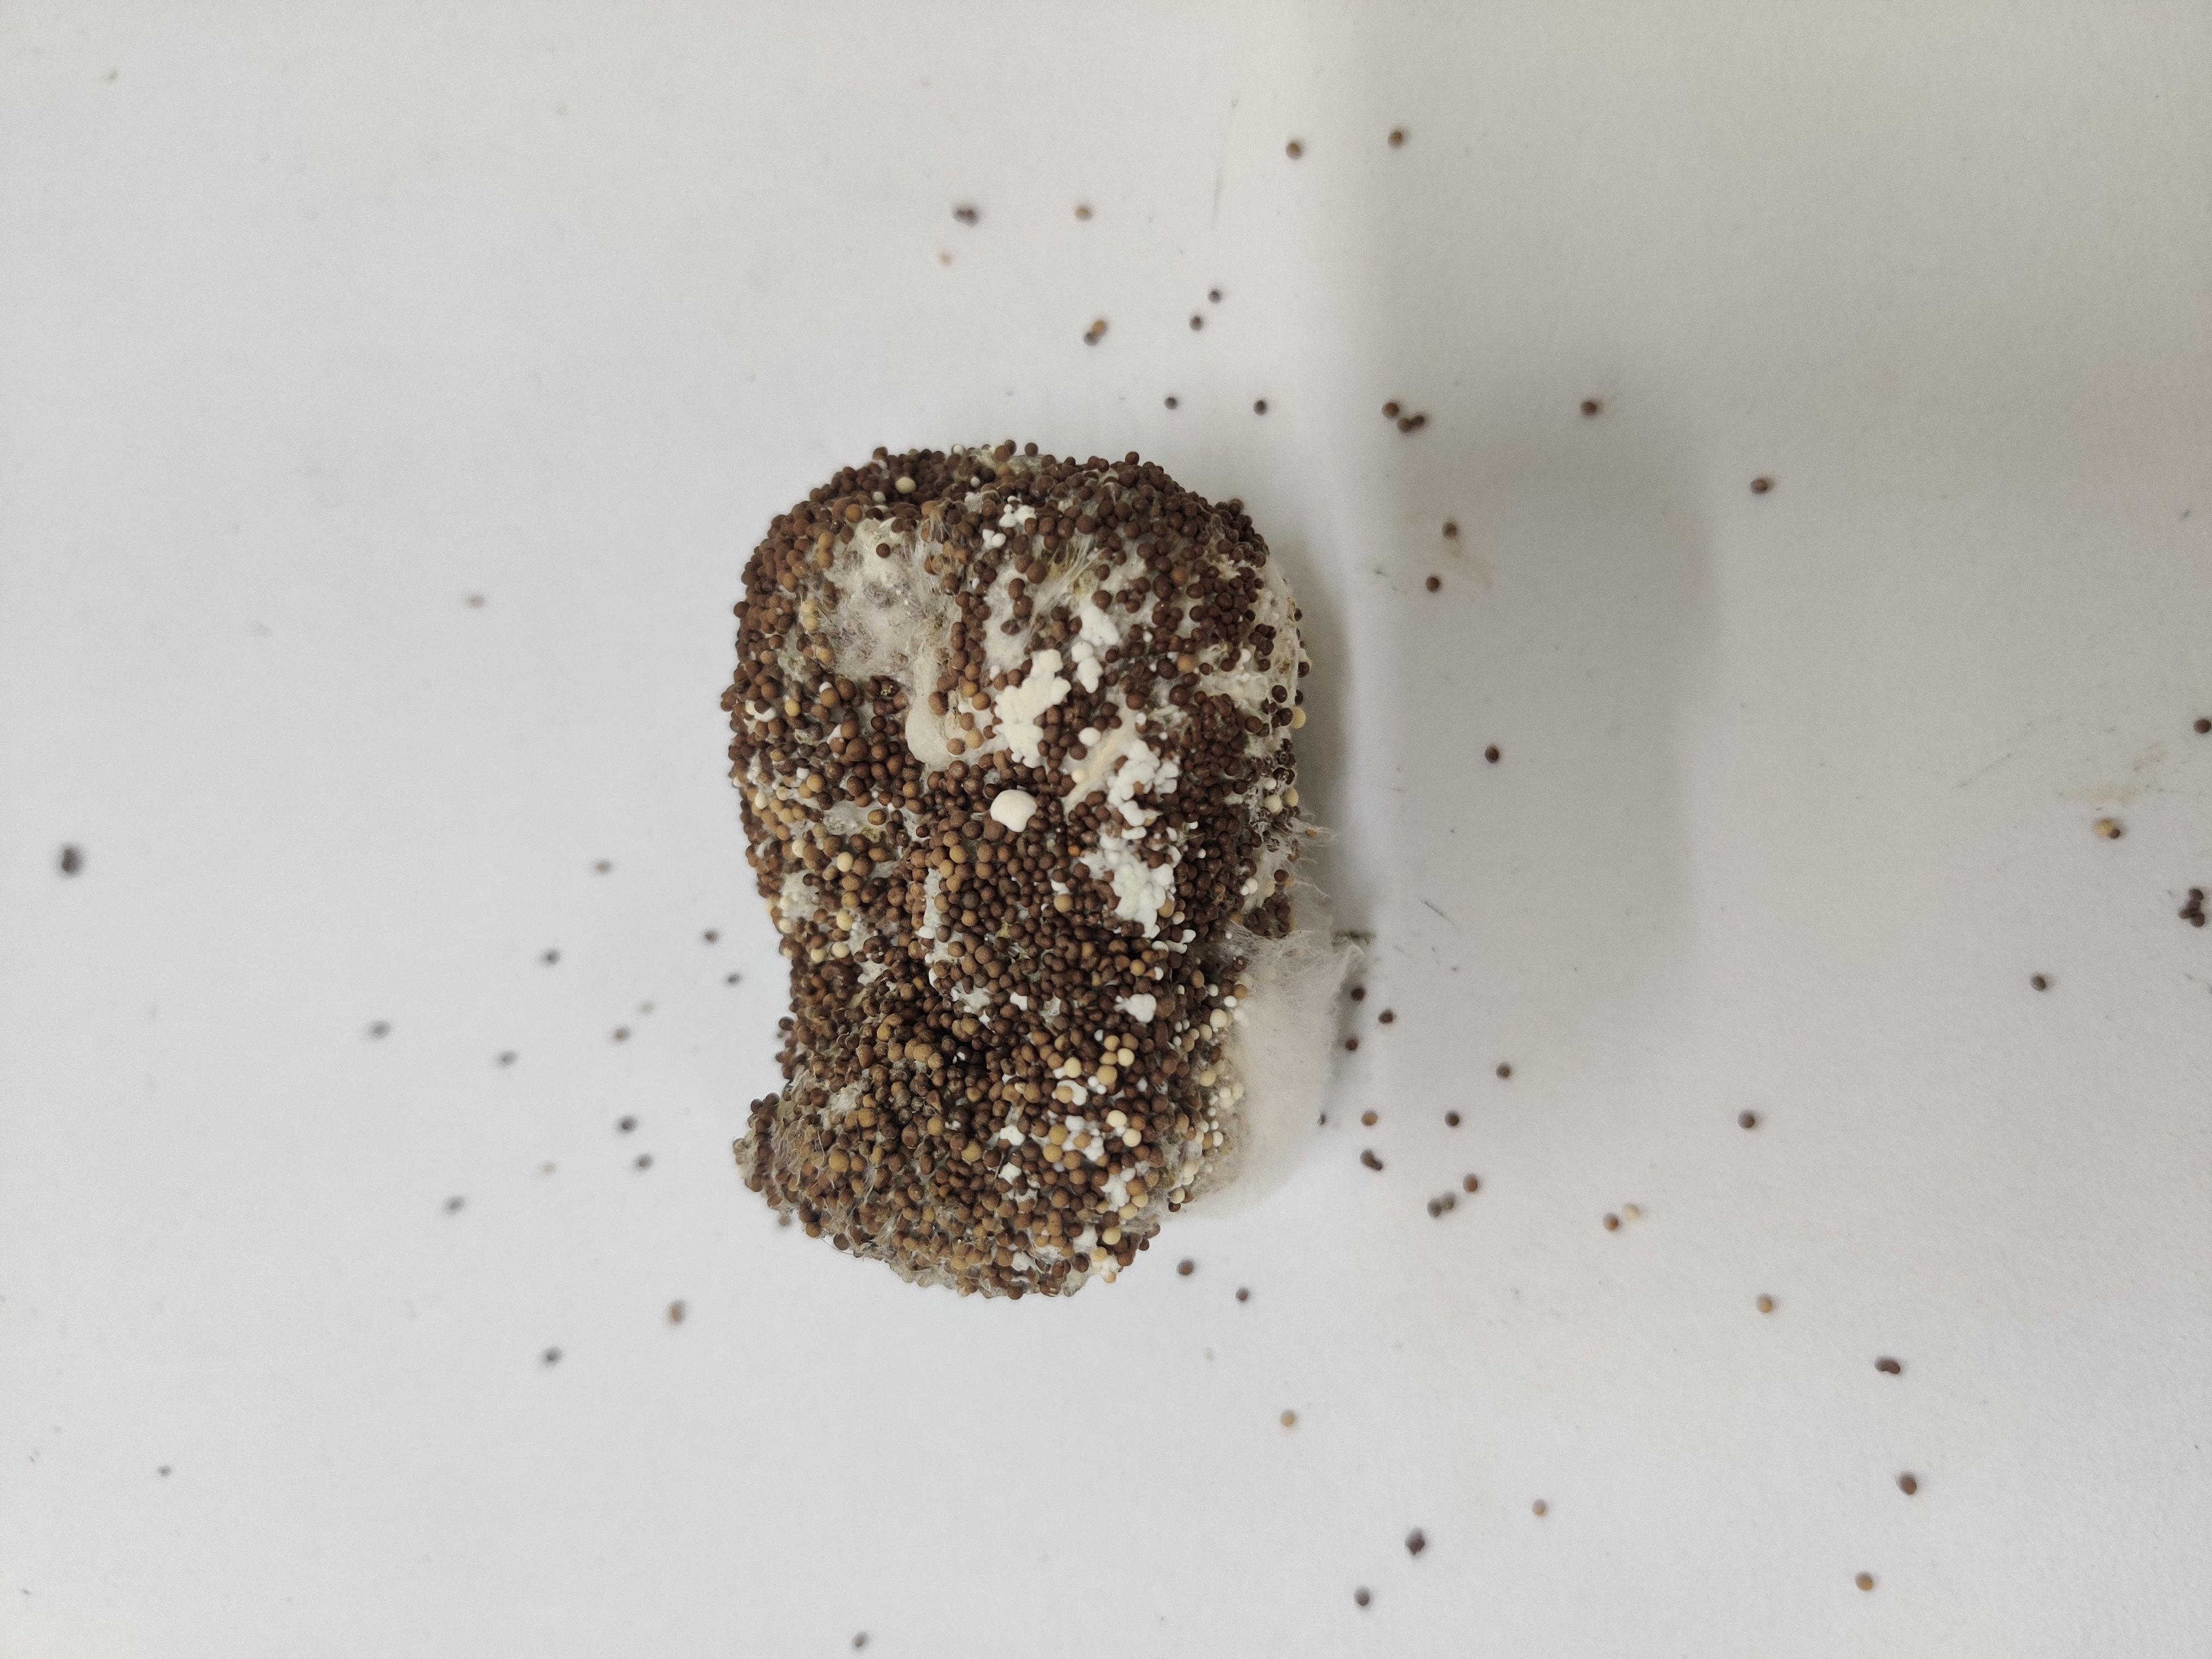
Crop: Spiny Gourd
Condition: Damaged